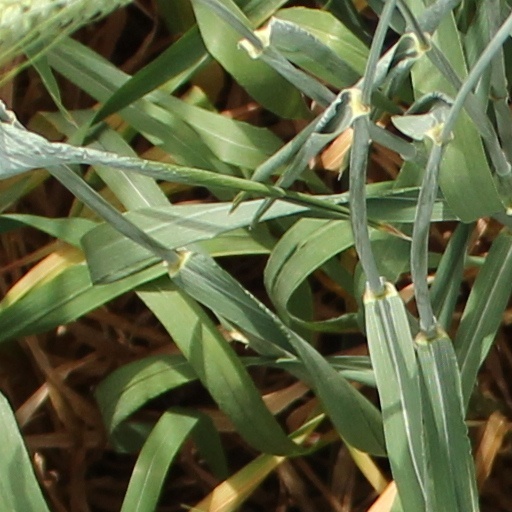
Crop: wheat